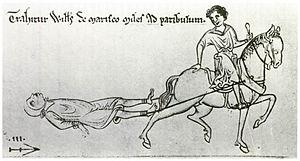
Hanged, drawn and quartered est un supplice pratiqué en Grande-Bretagne pendant cinq siècles pour punir le crime de haute trahison, considéré comme plus vil que l'assassinat et justifiant d'une peine plus exemplaire.